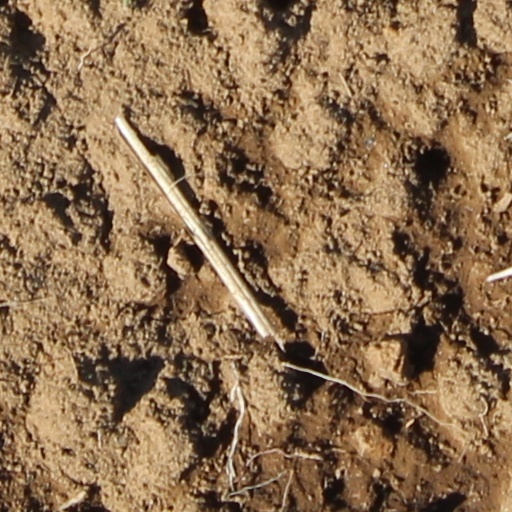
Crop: wheat